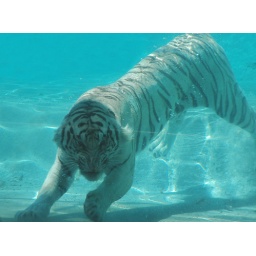
tiger in water